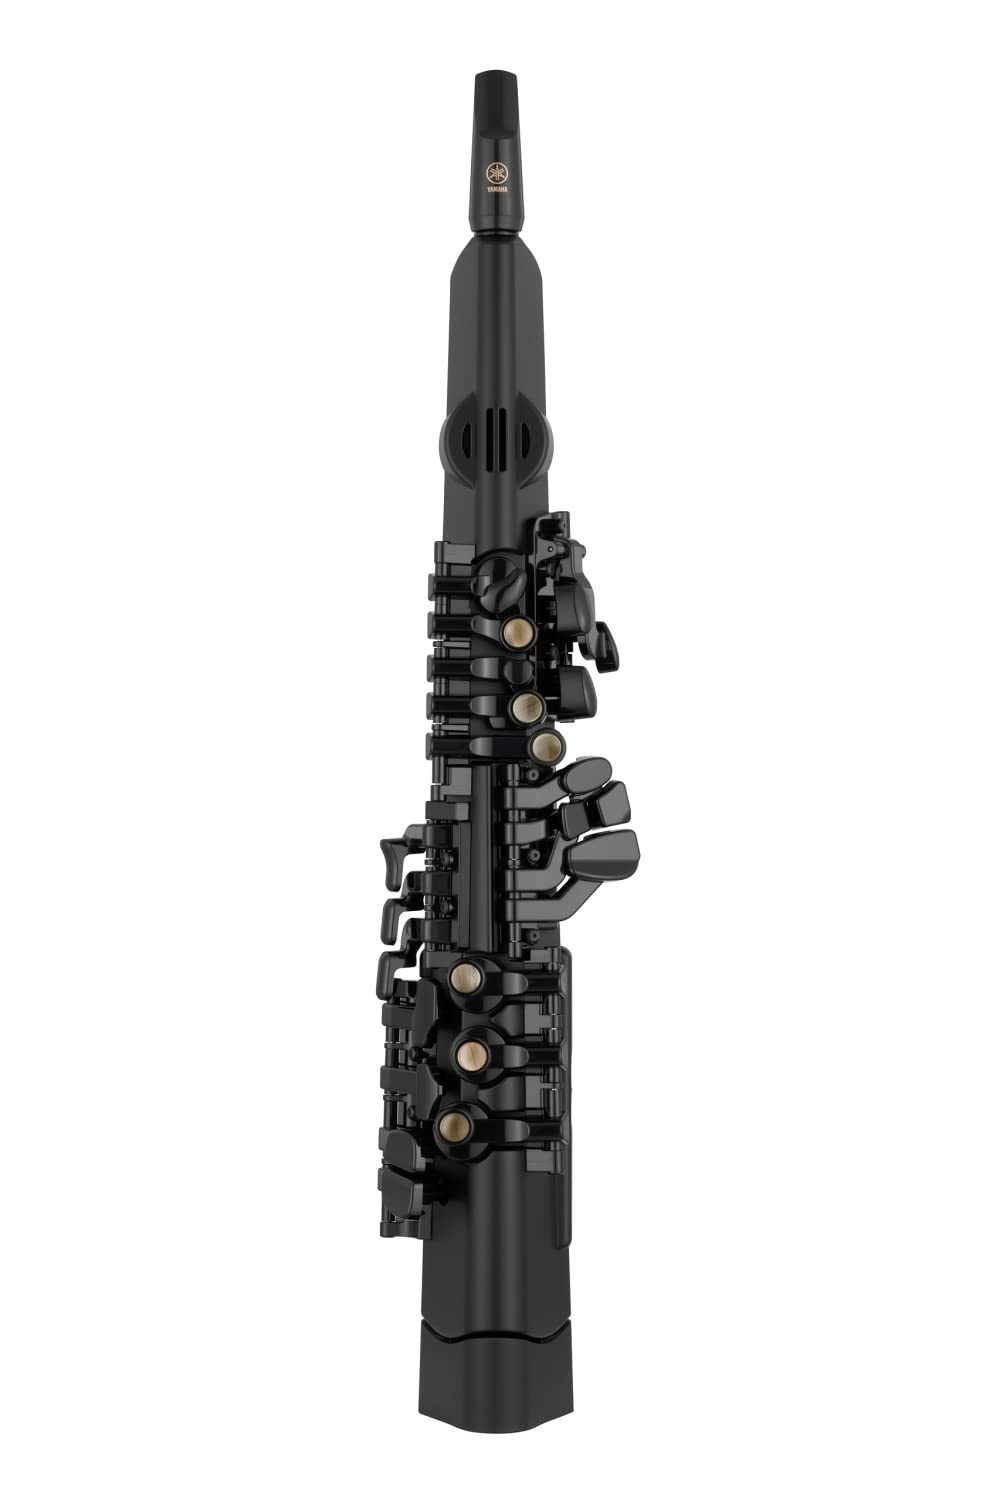
YAMAHA Digital Saxophone w/ mouthpiece & Spair O Ring YDS-120 Black Silent Play
Brand: Yamaha Instrument: Saxophone Type: Digital Saxophone Color: Black Body Material: Plastic Experience Level: Beginner, Advanced, Expert Set Includes: Mouthpiece Key: Bb Features: 73 Voices, Digital Saxophone
Brand: Yamaha
Category: Arts & Entertainment > Hobbies & Creative Arts > Musical Instruments > Woodwinds > Saxophones > Baritone Saxophones